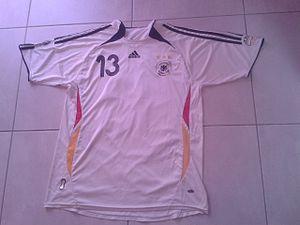
Maillot de l'équipe d'Allemagne de football à la coupe du Monde 2006
L'équipe d'Allemagne de football est qualifiée d'office pour la Coupe du monde 2006 de football en tant que pays organisateur.